Lest Darkness Fall and To Bring the Light

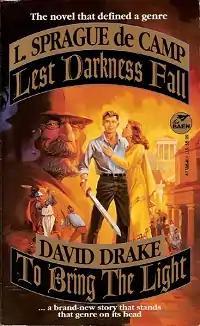
Cover of first edition

Lest Darkness Fall [and] To Bring the Light is an anthology of time travel alternate history stories by American writers L. Sprague de Camp and David Drake. It was first published in paperback by Baen Books in August 1996. The book has been translated into Italian.